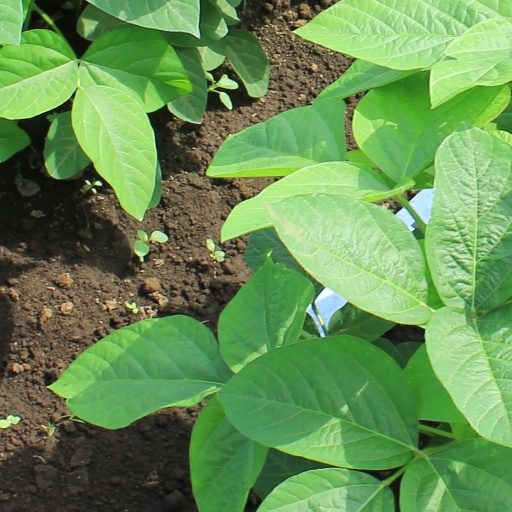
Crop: soybean